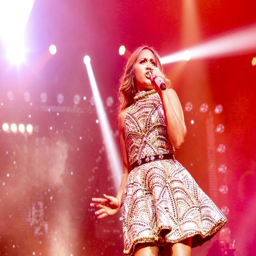
pop artist is back on the drama set after her national tour .